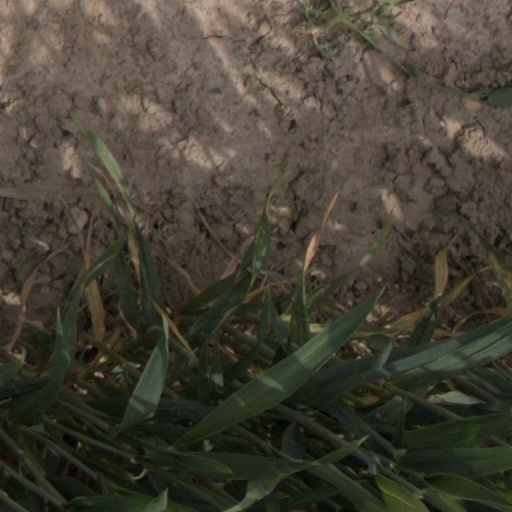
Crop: wheat